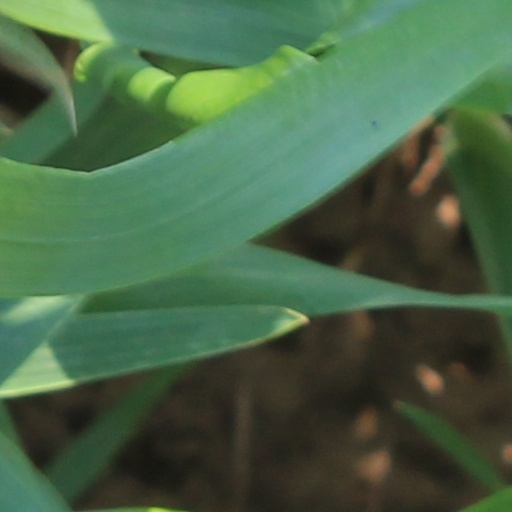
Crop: wheat